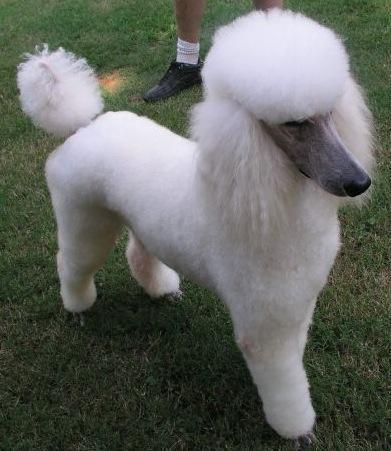
standard_poodle